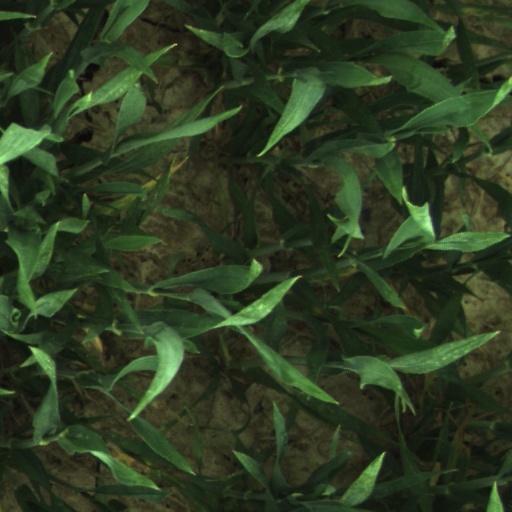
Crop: wheat